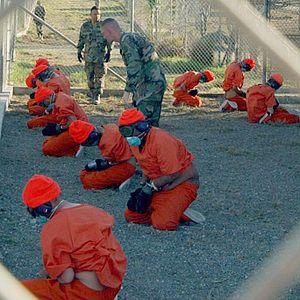
Cette liste de détenus du camp de Guantánamo n'est pas exhaustive. Ces personnes ont été considérées par l'administration Bush comme des « combattants ennemis » non protégés par les Conventions de Genève à propos des prisonniers de guerre. Au total, 779 individus sont passés par cet établissement entre 2002 et décembre 2008 ; il en restait 209 à la mi-juin 2009. Une vingtaine d'entre eux est en cours de jugement devant les commissions militaires de Guantanamo. De nombreux témoignages de torture ont été rapportés, et des membres de l'administration ont parfois avoué des sévices. Neuf détenus sont morts à Guantanamo, le dernier en date étant Adnan Fahran Abdul Latif.
Abdullah Mehsud, né en 1974 dans le Waziristan du Sud et mort le 24 juillet 2007 à Zhob, est un chef militaire taliban pakistanais. Il est surtout connu pour avoir dirigé un groupe d'insurgés au Pakistan.
The Road to Guantánamo est un docu-fiction réalisé par Michael Winterbottom sorti en 2006. Il relate l'incarcération dans la prison de Guantánamo, de trois citoyens britanniques originaires de la ville de Tipton, située dans les Midlands de l'ouest, près de Birmingham. Tout a commencé lors d'un séjour en Afghanistan, en 2001, où ils se font arrêter par les forces locales, et ensuite détenir par les forces américaines sur place, pour enfin passer deux années dans le camp de détention de la base navale de la baie de Guantánamo, à Cuba.
La technique d’interrogatoire renforcée est un euphémisme utilisé par l’administration de George W. Bush aux États-Unis pour désigner les méthodes d’interrogatoires des services de renseignements militaires américains et de la CIA appliquées aux individus capturés dans le cadre de la guerre contre le terrorisme après les attentats du 11 septembre 2001.
Le Privilège de secret d'État est une règle juridique aux États-Unis restreignant l'usage des preuves, créée par la règle du précédent. De façon générale, c'est une règle de common law, ayant été importée aux États-Unis depuis le droit britannique.
Le terme « combattant illégal », « combattant ennemi » ou encore « combattant ennemi illégal », défini dans le USA PATRIOT Act, est le terme utilisé par le gouvernement des États-Unis sous la présidence de George W. Bush pour qualifier les prisonniers capturés dans le cadre de la « Guerre contre le terrorisme » se trouvant dans le centre de détention de Guantanamo ou dans d'autres centres de détention clandestins de la CIA ou du Pentagone, notamment en Afghanistan et en Irak. Le terme de « combattant ennemi » a été utilisé par Donald Rumsfeld pour qualifier tout individu suspecté de terrorisme quand bien même rien ne le prouverait. Néanmoins, le statut de combattant illégal a été étendu à des citoyens des États-Unis tels que José Padilla ou Yaser Hamdi, brouillant quelque peu la distinction. De plus, ces détenus n'ont pas eu tous droit au même traitement : John Walker Lindh, le « Taliban américain », a été déféré devant le système judiciaire américain, tandis que Yaser Hamdi a été détenu en détention sans être inculpé, avant d'être finalement déféré devant la justice fédérale en 2005.
Le camp de Guantánamo est un centre de détention militaire de haute sécurité situé sur la base navale américaine de Guantánamo, dans le sud est de Cuba. Y sont détenues des personnes qualifiées de « combattant illégal », capturées par l'armée américaine dans les différentes opérations qu'elle mène à l'étranger contre des militants et terroristes islamistes. Le choix de ce centre situé à Cuba sur une base militaire américaine a été justifié par le président George W. Bush afin de fonder juridiquement la décision de refuser de soumettre les détenus au système judiciaire fédéral américain, prenant appui sur l'extraterritorialité de la base.
La « guerre contre le terrorisme » ou « guerre contre la terreur » est le nom donné par l’administration américaine du président George W. Bush à ses campagnes militaires faites en réplique aux attentats du 11 septembre 2001. Ce terme n'est plus employé dans l'administration américaine depuis l'entrée en fonction de l'administration Obama en 2009.
Carl Schmitt, né le 11 juillet 1888 et mort le 7 avril 1985 à Plettenberg, est un juriste et philosophe allemand, de confession catholique. Il s'engage dans le parti nazi dès 1933 puis en est écarté en 1936. Il est considéré par certains auteurs comme le juriste officiel du IIIᵉ Reich lors de cette période, du fait des rapprochements que l'on peut faire entre sa doctrine juridique du décisionnisme et l'évolution institutionnelle de l'Allemagne sous le régime nazi.